Jacek Kalita

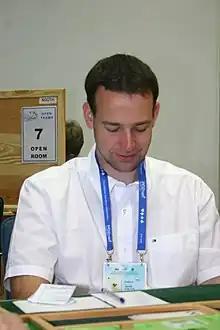
Jacek Kalita

Jacek Kalita is a Polish professional bridge player. Representing Poland, Kalita won the 2015 and 2019 Bermuda Bowl. Kalita is a World Grand Master and as of July 2020, ranked second in the world by the World Bridge Federation. His regular partner is Michal Nowosadzki.